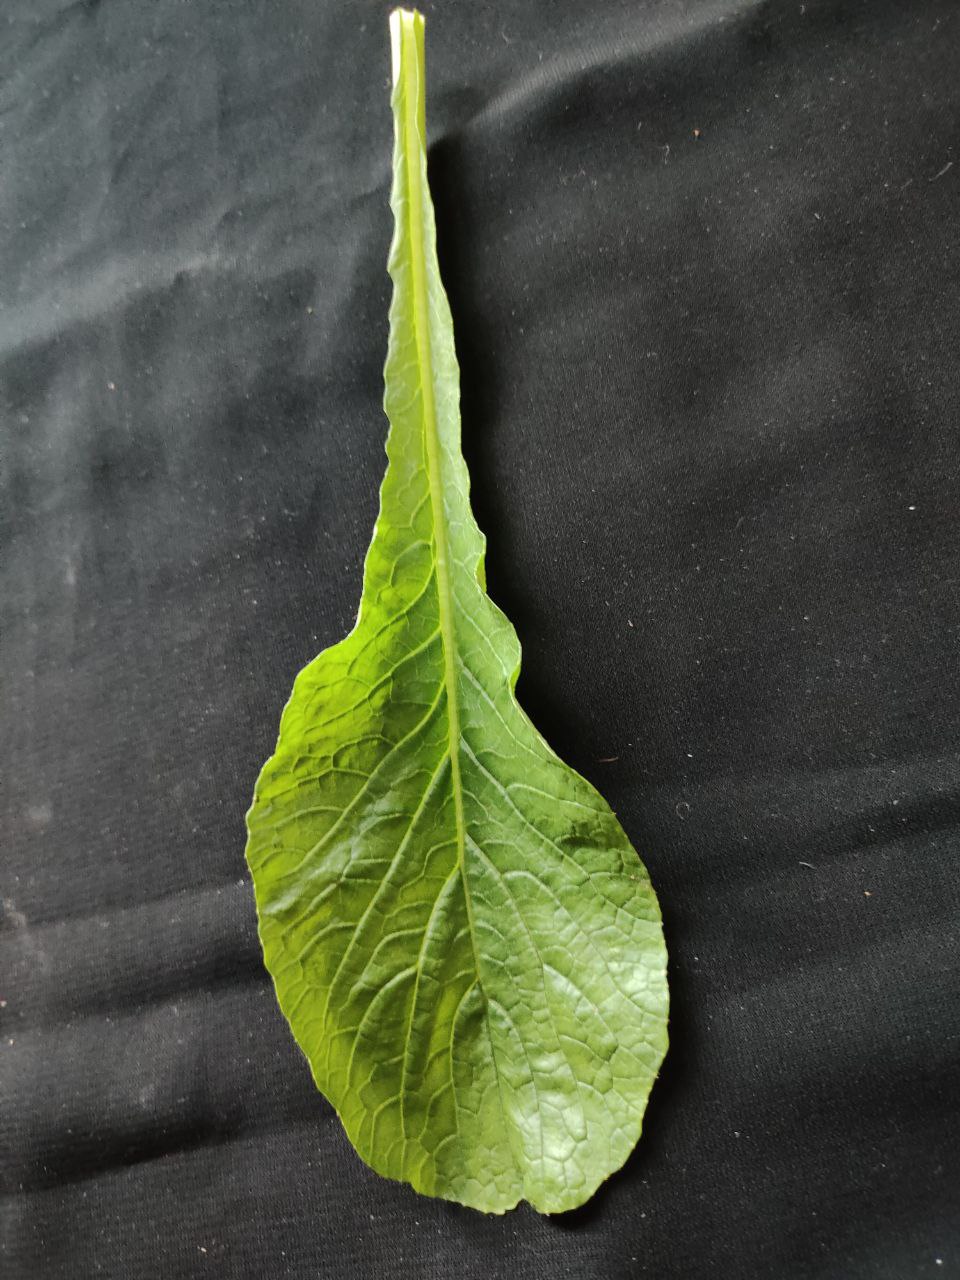
Label: Fresh leaf